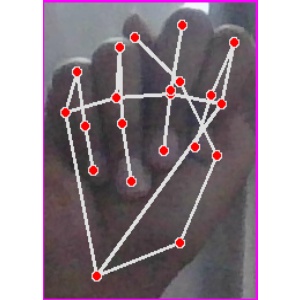
अक्षर: न